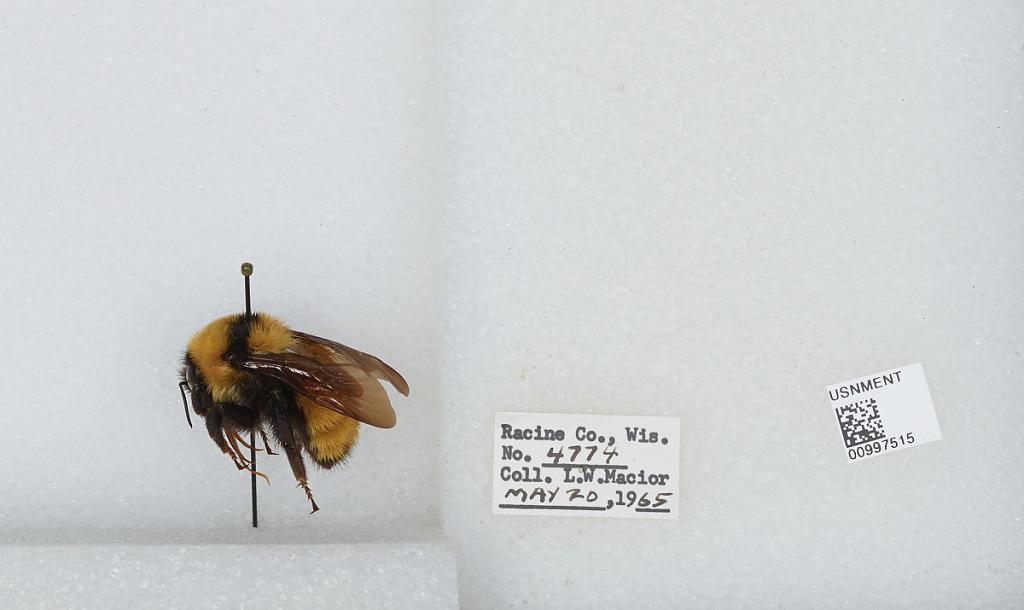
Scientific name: Bombus (Fervidobombus) fervidus fervidus (Fabricius)
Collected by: L. Macior
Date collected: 1965-5-20
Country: United States
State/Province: Wisconsin
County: Racine
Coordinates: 42.78, -87.76